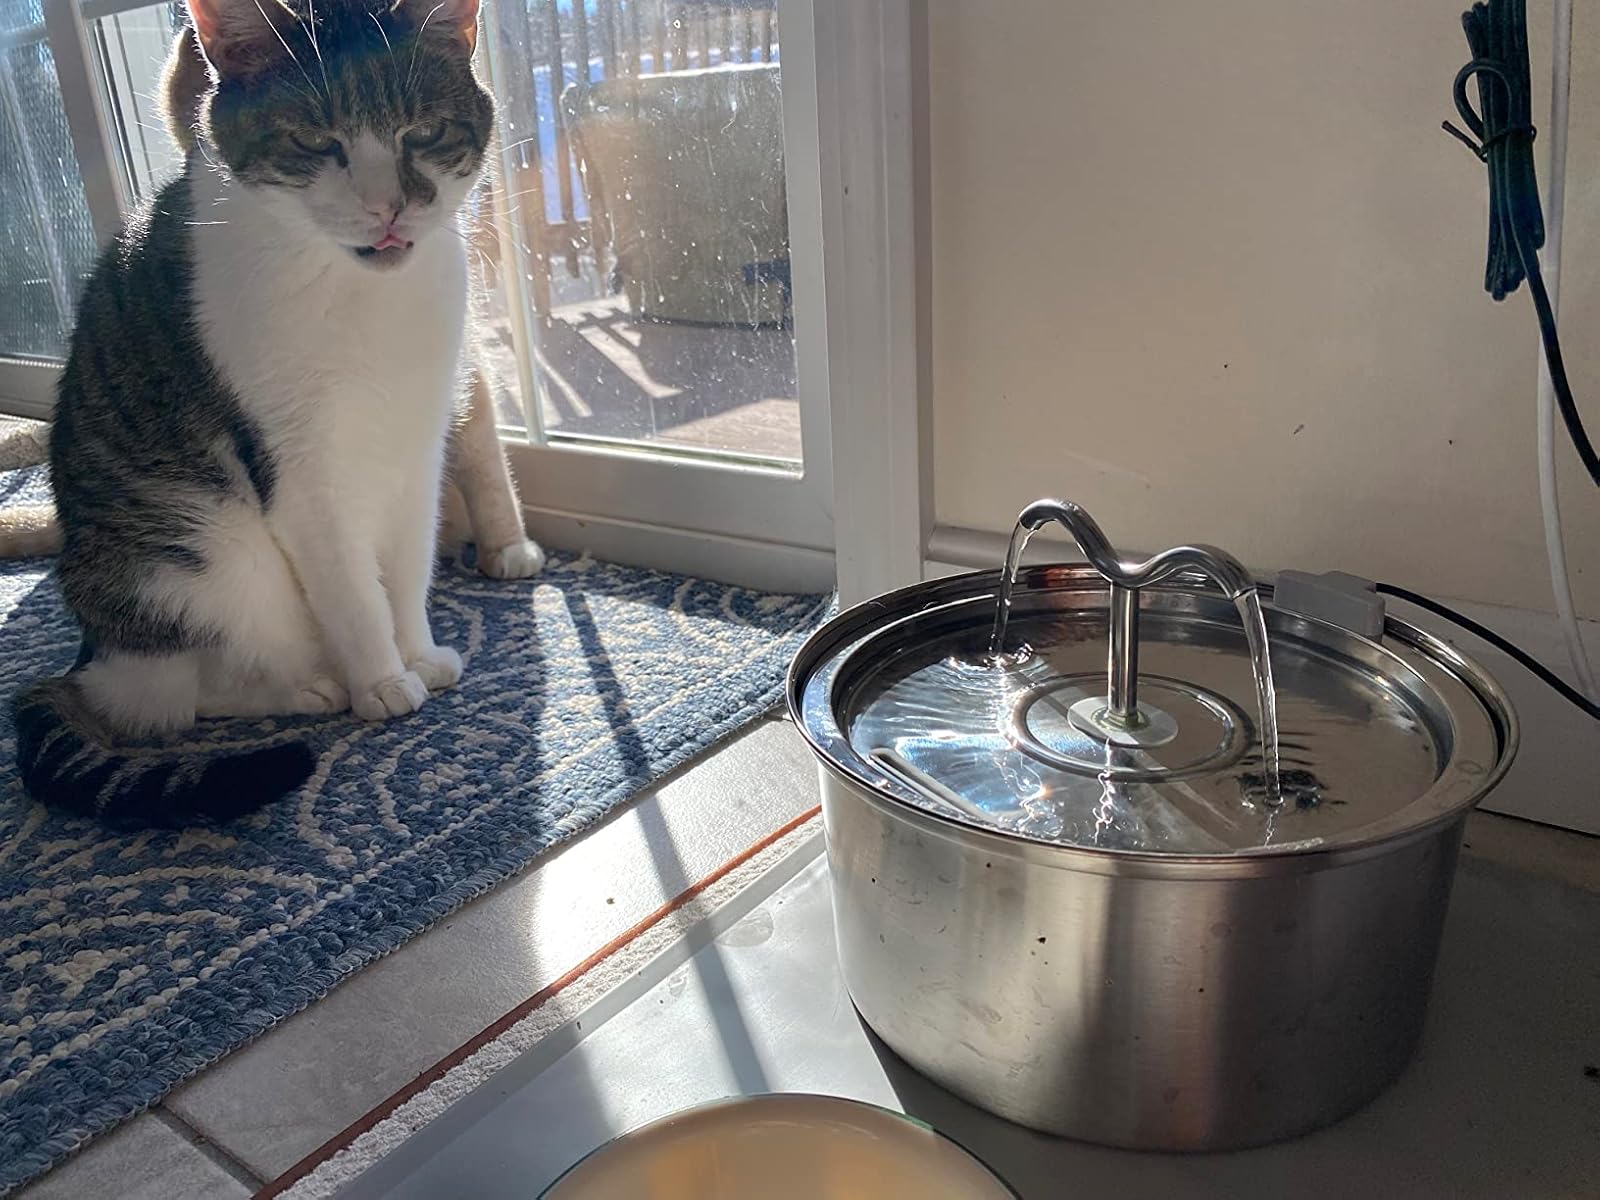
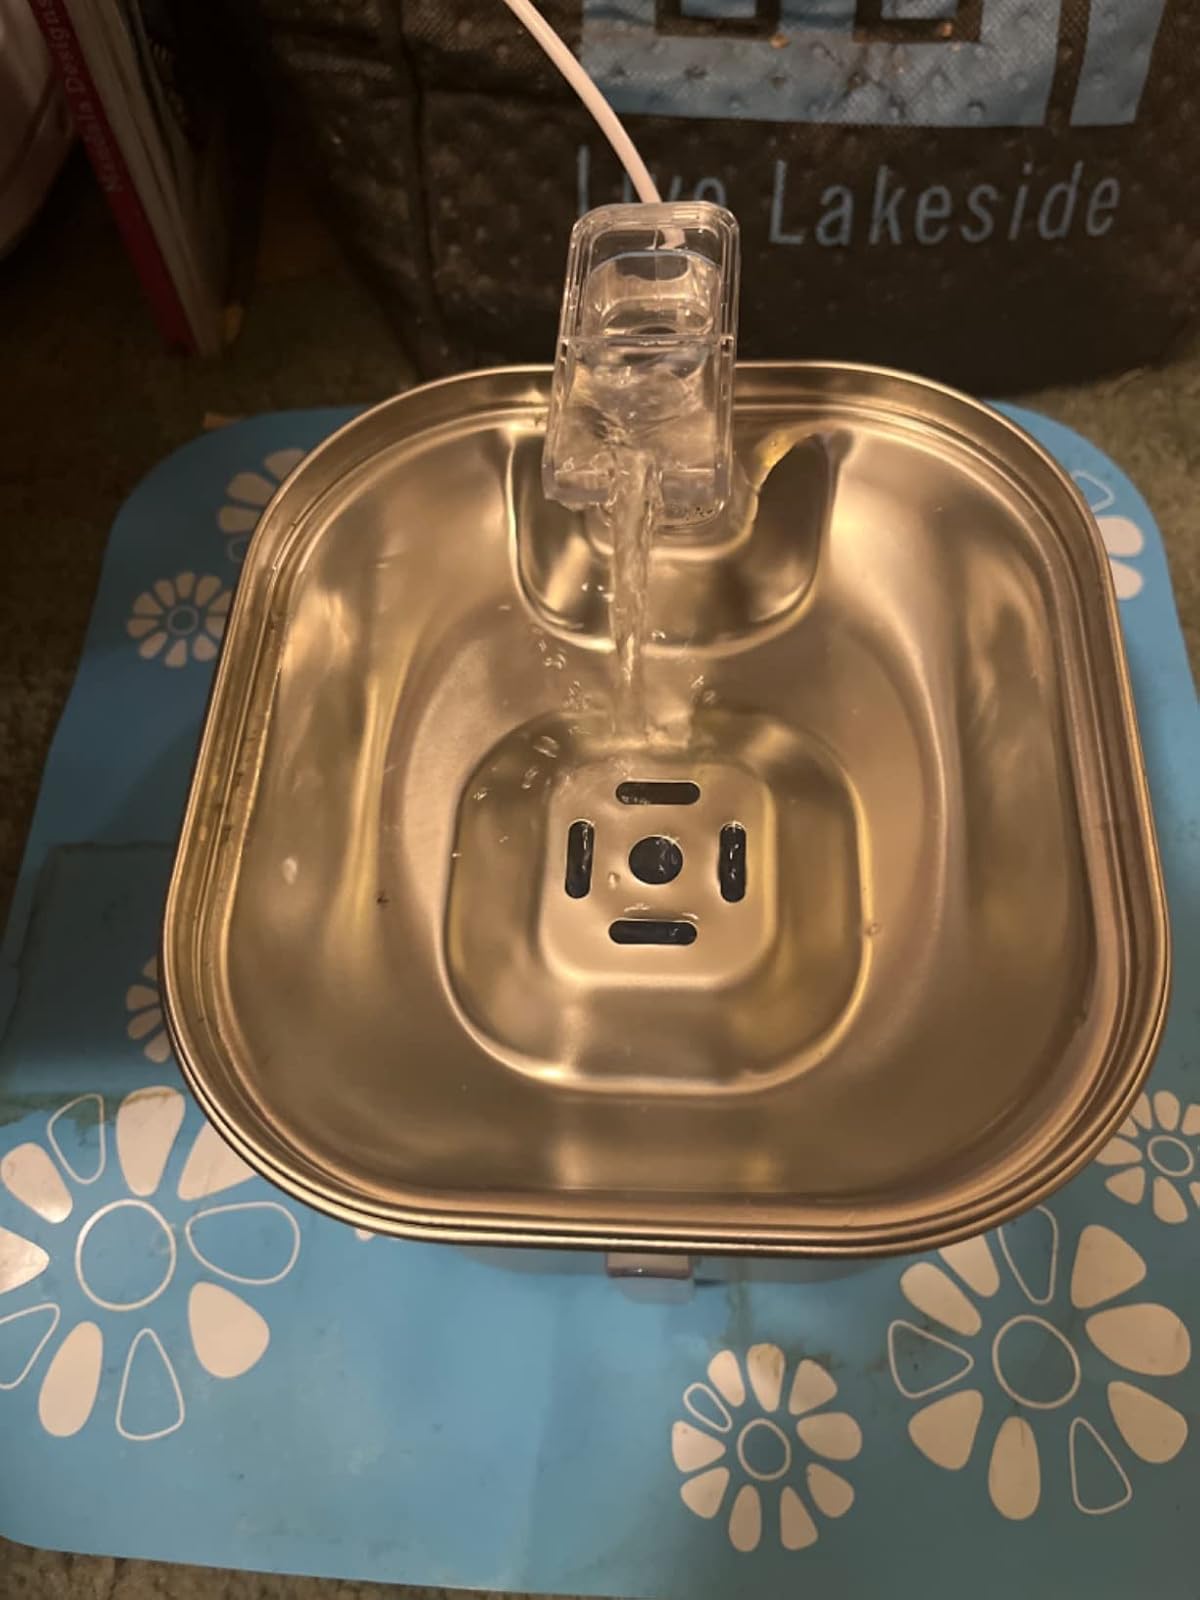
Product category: items_bowl
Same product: no